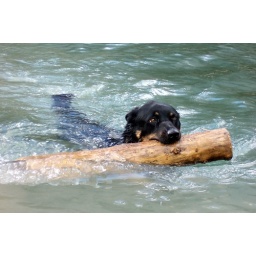
Throw a stick for this dog and she just looks at you. Throw a tree and she's in there!